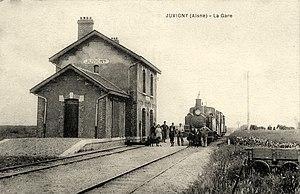
Carte postale de l'ancienne gare
Juvigny est une commune française située dans le département de l'Aisne, en région Hauts-de-France.